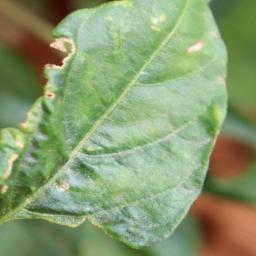
Label: mites_and_trips